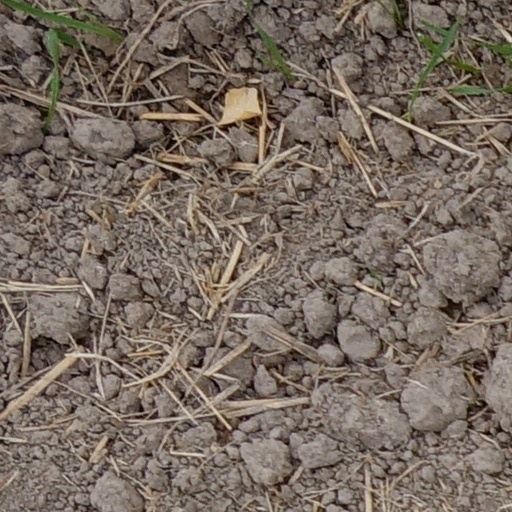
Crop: wheat